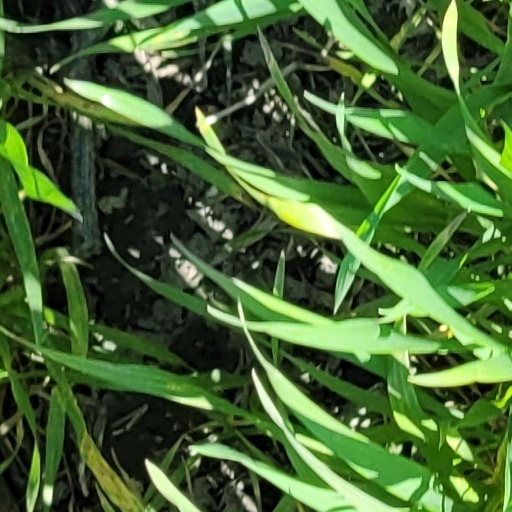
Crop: wheat